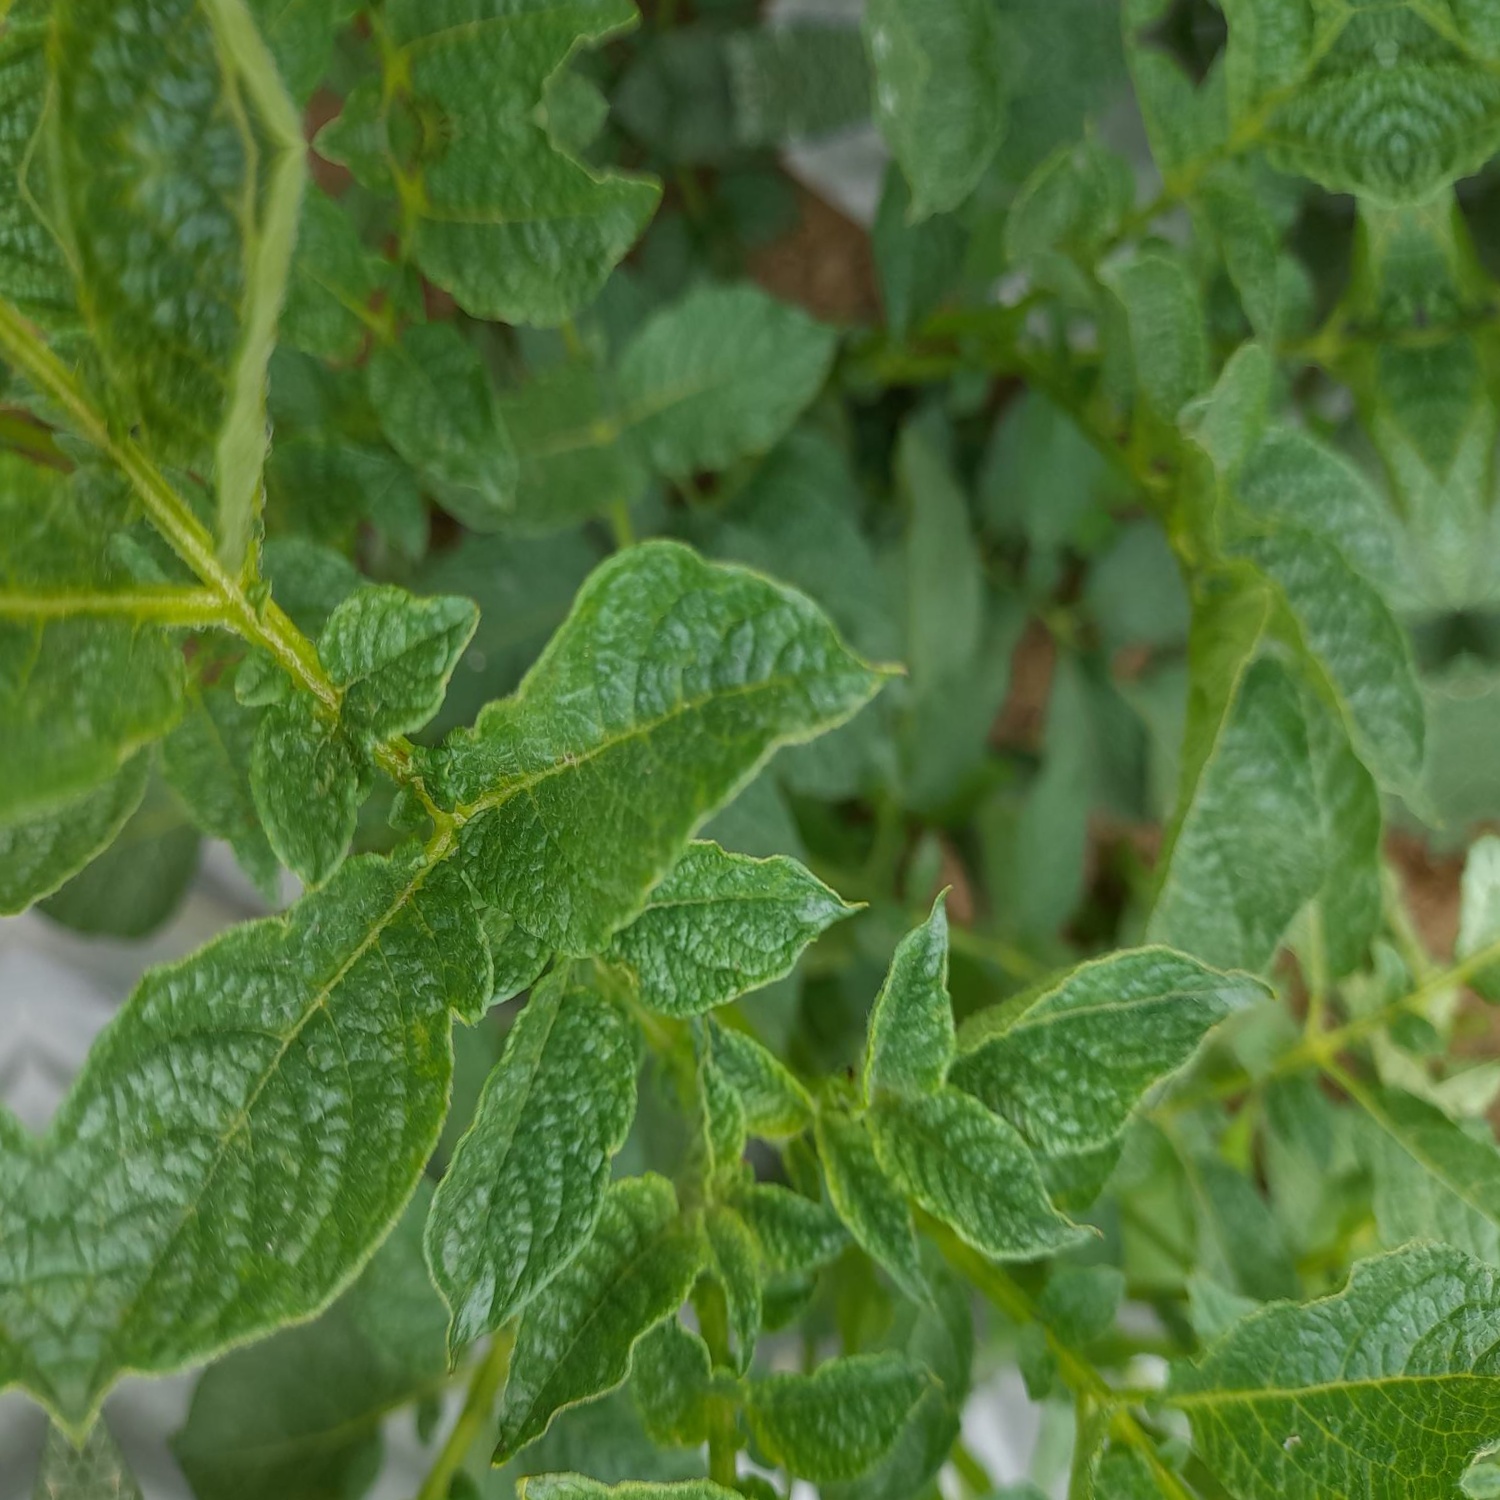
Etiqueta: Virus